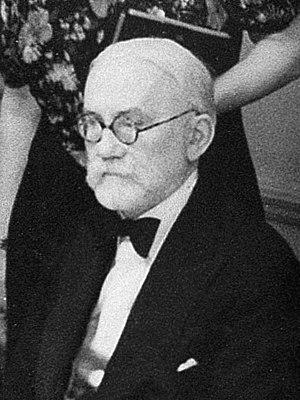
James Beaumont Strachey, né le 26 septembre 1887 à Londres et mort le 25 avril 1967 à High Wycombe, est un psychanalyste britannique. Il est connu comme traducteur et éditeur des œuvres psychanalytiques de Freud, la Standard Edition.